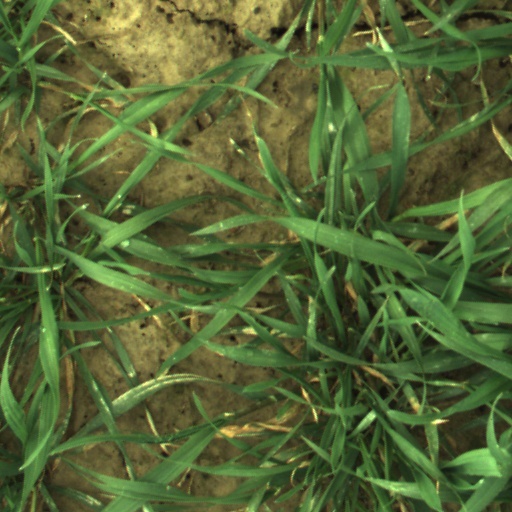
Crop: wheat